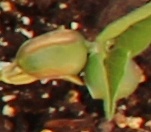
Label: Soybean